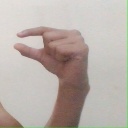
अक्षर: ग